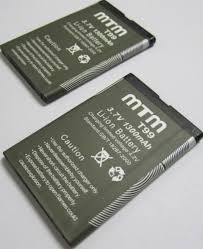
Waste category: battery